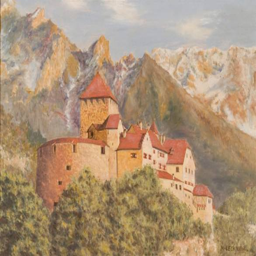
Vaduz Castle